Christine de Bosch Kemper

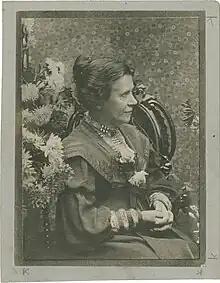
Christine de Bosch Kemper around 1895

Jonkvrouw/Freule Christine de Bosch Kemper (16 August 1840, Amsterdam - 12 May 1924, Amersfoort) was a Dutch writer.